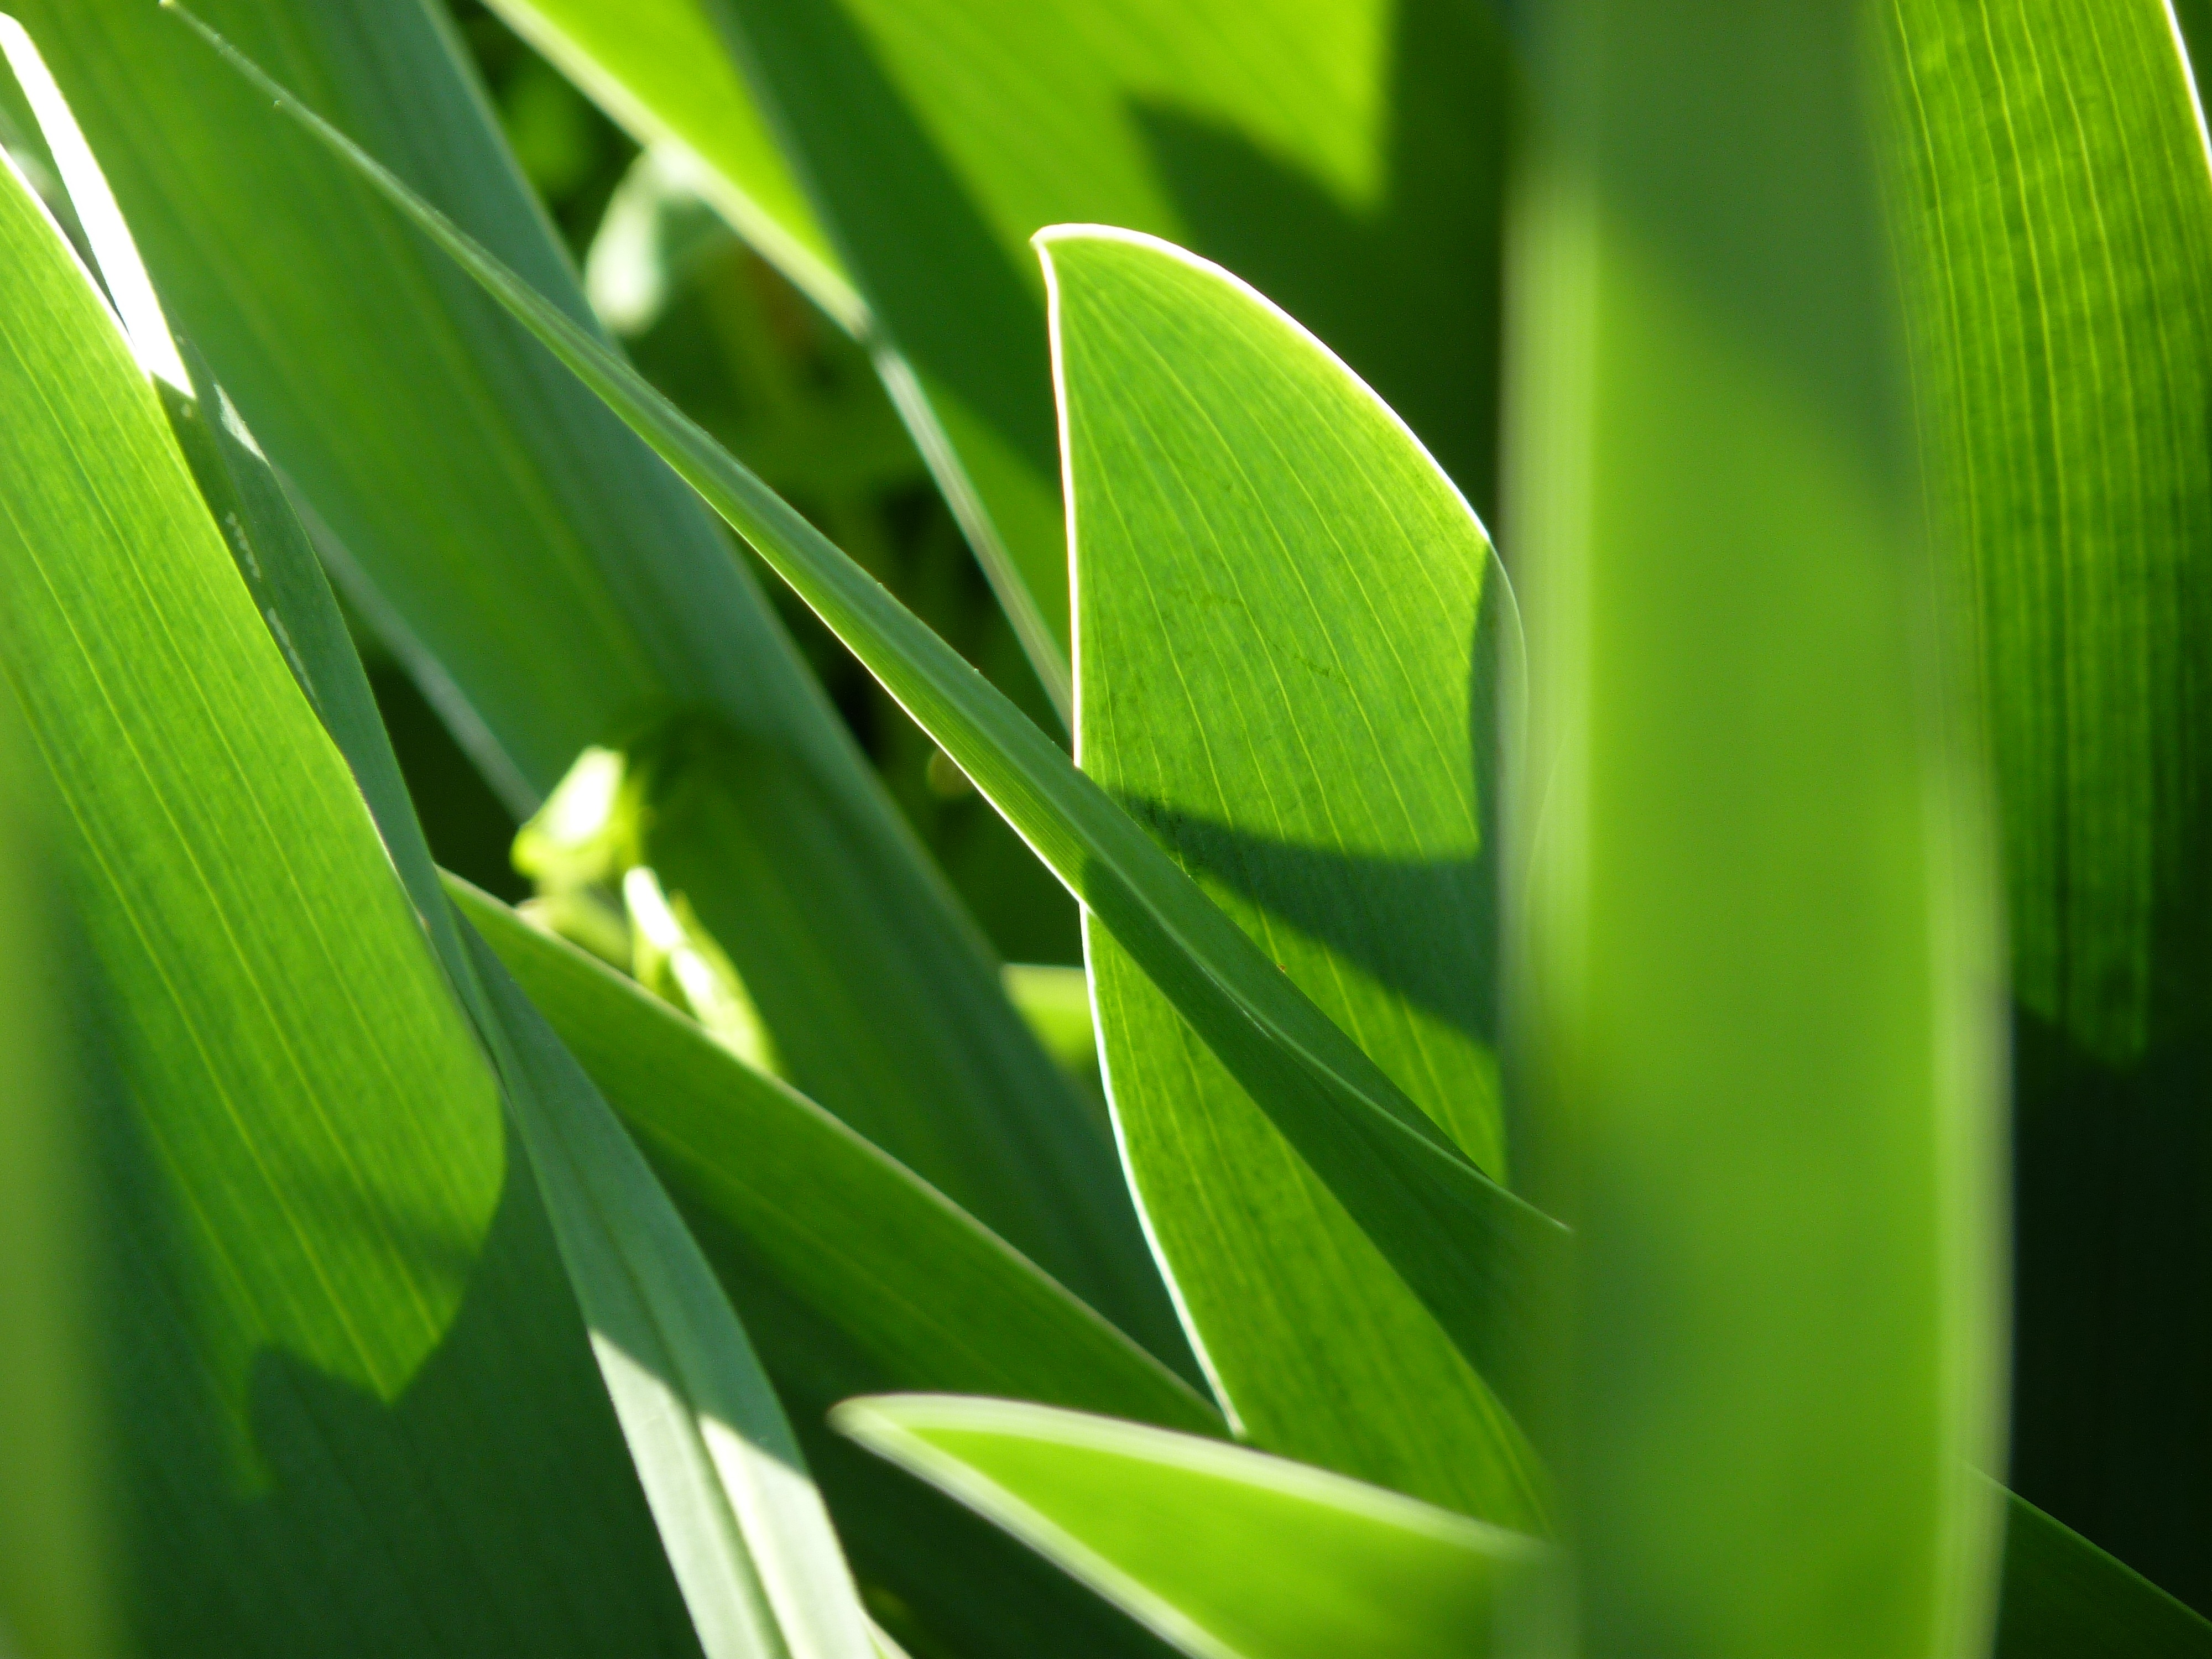
nature, grass, light, plant, lawn, sunlight, leaf, flower, foliage, green, botany, yellow, garden, flora, zen, close up, meditation, iris, wallpaper, macro photography, flowering plant, grass family, plant stem, computer wallpaper